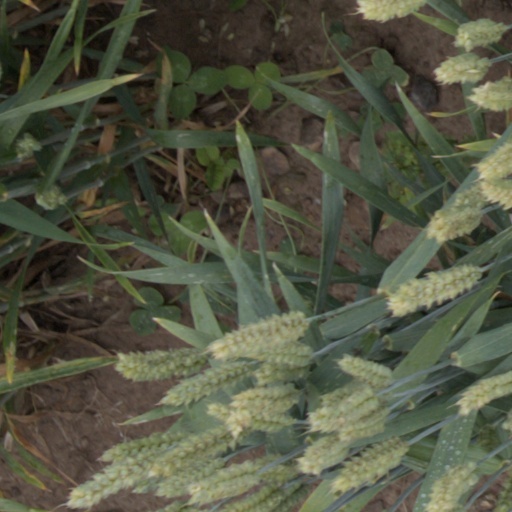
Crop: wheat